Racial segregation in the United States

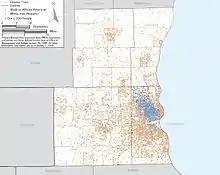
Residential segregation in Milwaukee, the most segregated city in America according to the 2000 US Census. The cluster of blue dots represent black residents.

Formal segregation was enforced in the North. Some neighborhoods were restricted to blacks and job opportunities had denied them by unions in, for example, the skilled building trades. Blacks who moved to the North in the Great Migration after World War I sometimes could live without the same degree of oppression experienced in the South, but the racism and discrimination still existed in many ways such as discrimination in housing.